Ganzá

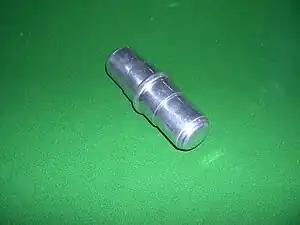
A metal ganzá.

The ganzá is cylindrically shaped and can be either a hand-woven basket or a metal canister which is filled with beads, metal balls, pebbles, or other similar items. Those made from metal produce a particularly loud sound. They are usually used to play a rhythm underneath the rest of the band.